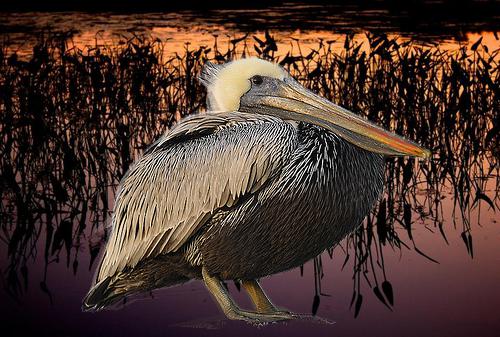
Bird species: Brown_Pelican
Bird type: waterbird
Background: water